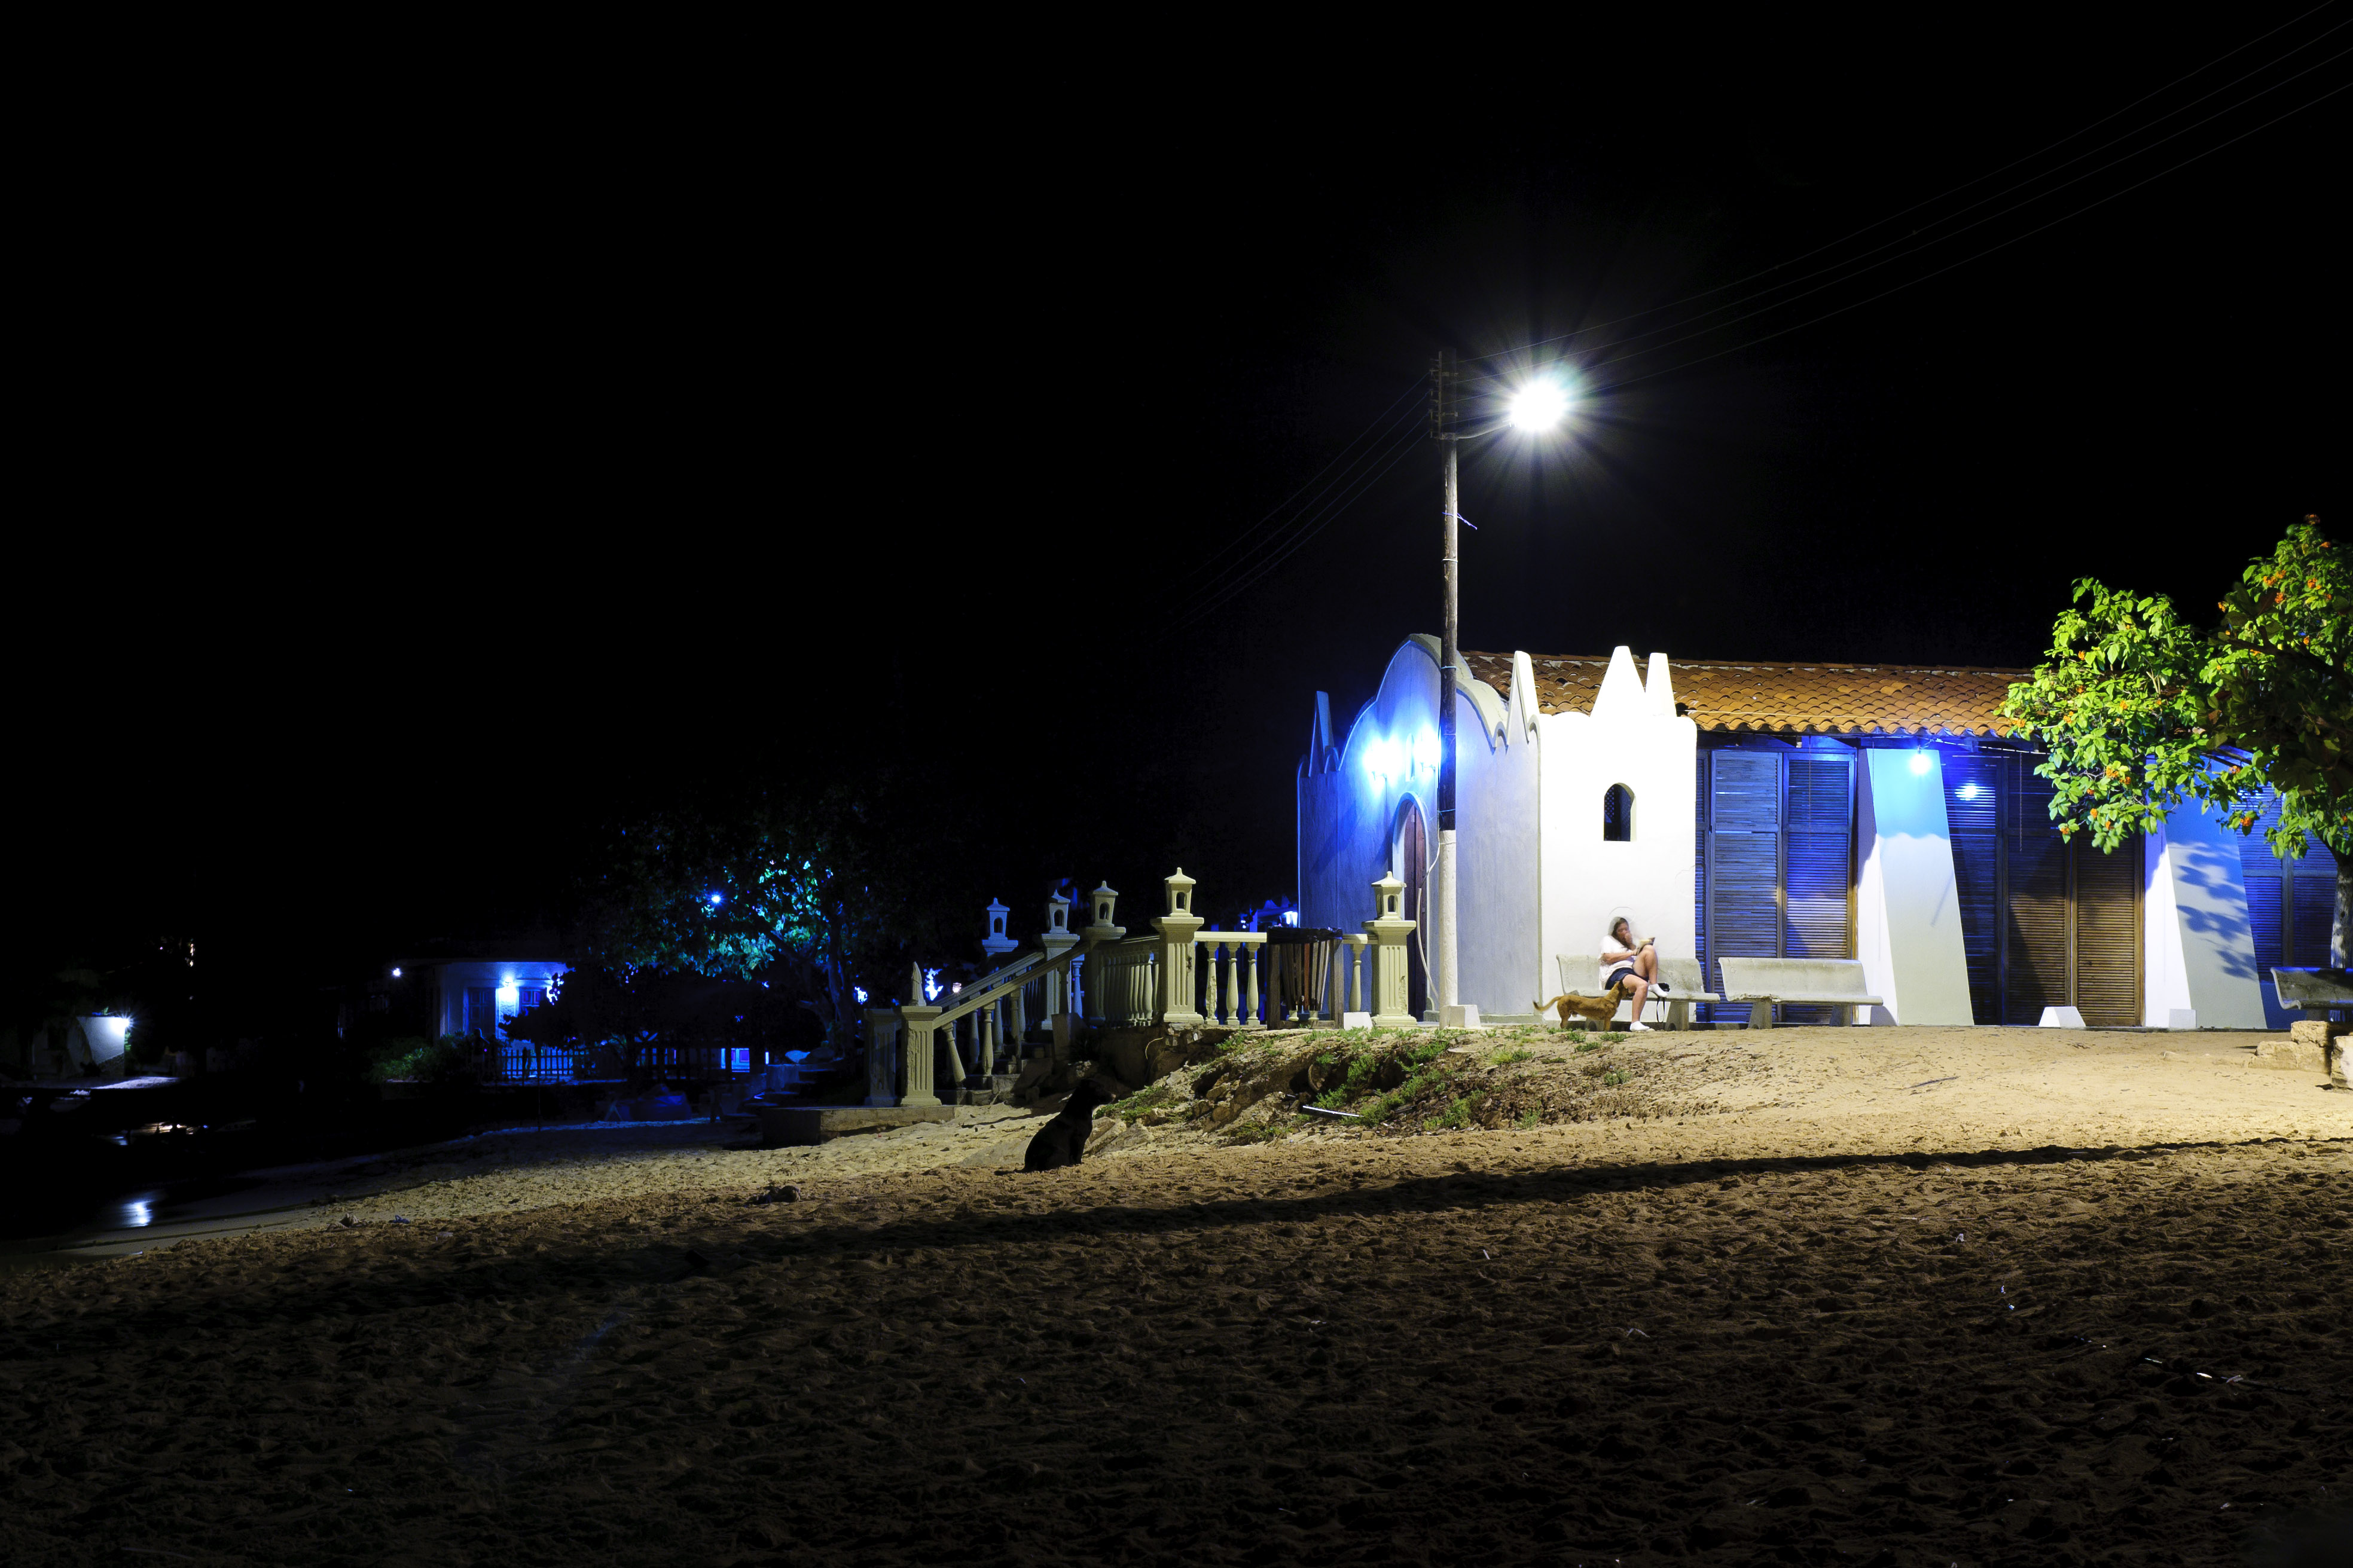
light, night, evening, darkness, street light, nikon, lighting, venezuela, d300, losroques, christmas lights